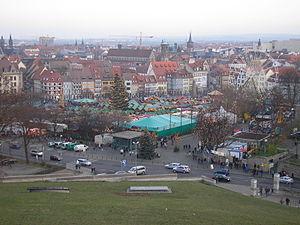
Erfurt est une ville d'Allemagne, capitale de la Thuringe, évêché catholique et ville universitaire, fondée au VIIIᵉ siècle, traversée par la rivière Gera.